Cry for Happy

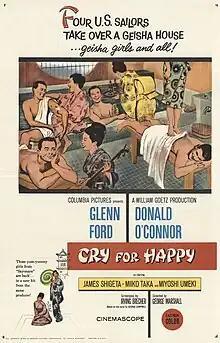
1961 Theatrical Poster

Cry for Happy is a 1961 American CinemaScope comedy film directed by George Marshall and starring Glenn Ford and Donald O'Connor. It is a service comedy set in Japan and largely filmed there. The title song is sung during the opening credits by Miyoshi Umeki, who has a major role in the movie.